Princess Cruises

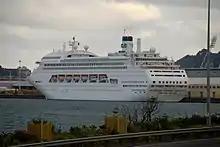
The 1990-built "Regal Princess" (pictured in 2007) was originally ordered for Sitmar Cruises.

The first P&O Princess Cruises purpose-built cruise ship was "Royal Princess," christened by Princess Diana in 1984, she was the largest new British passenger ship in a decade, and one of the first, if not the first, ships to completely dispense with interior cabins. The ship served in P&O Cruises fleet as "Artemis" until 2011.